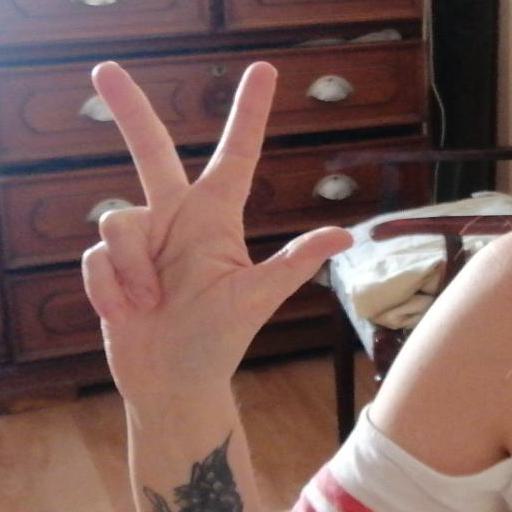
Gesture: three2